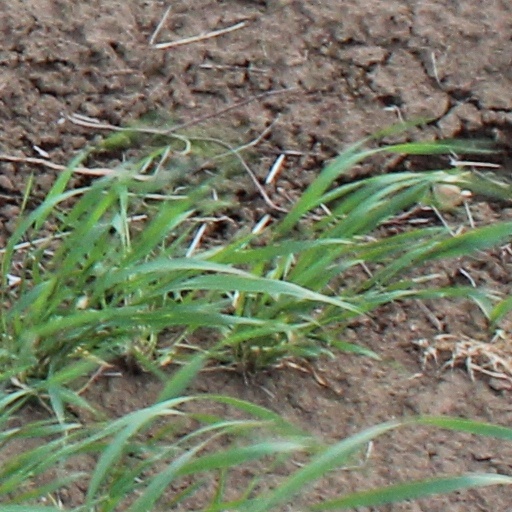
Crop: wheat